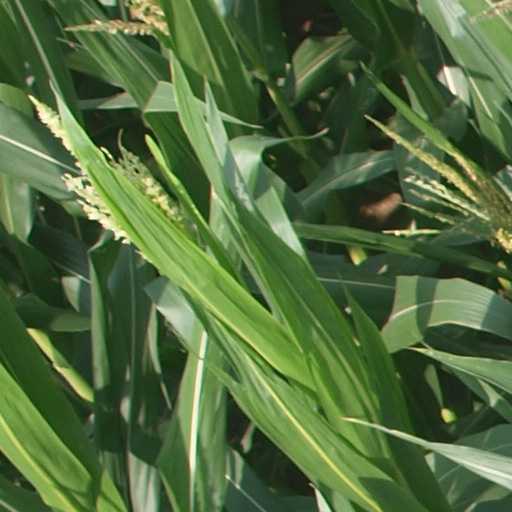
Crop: maize; corn